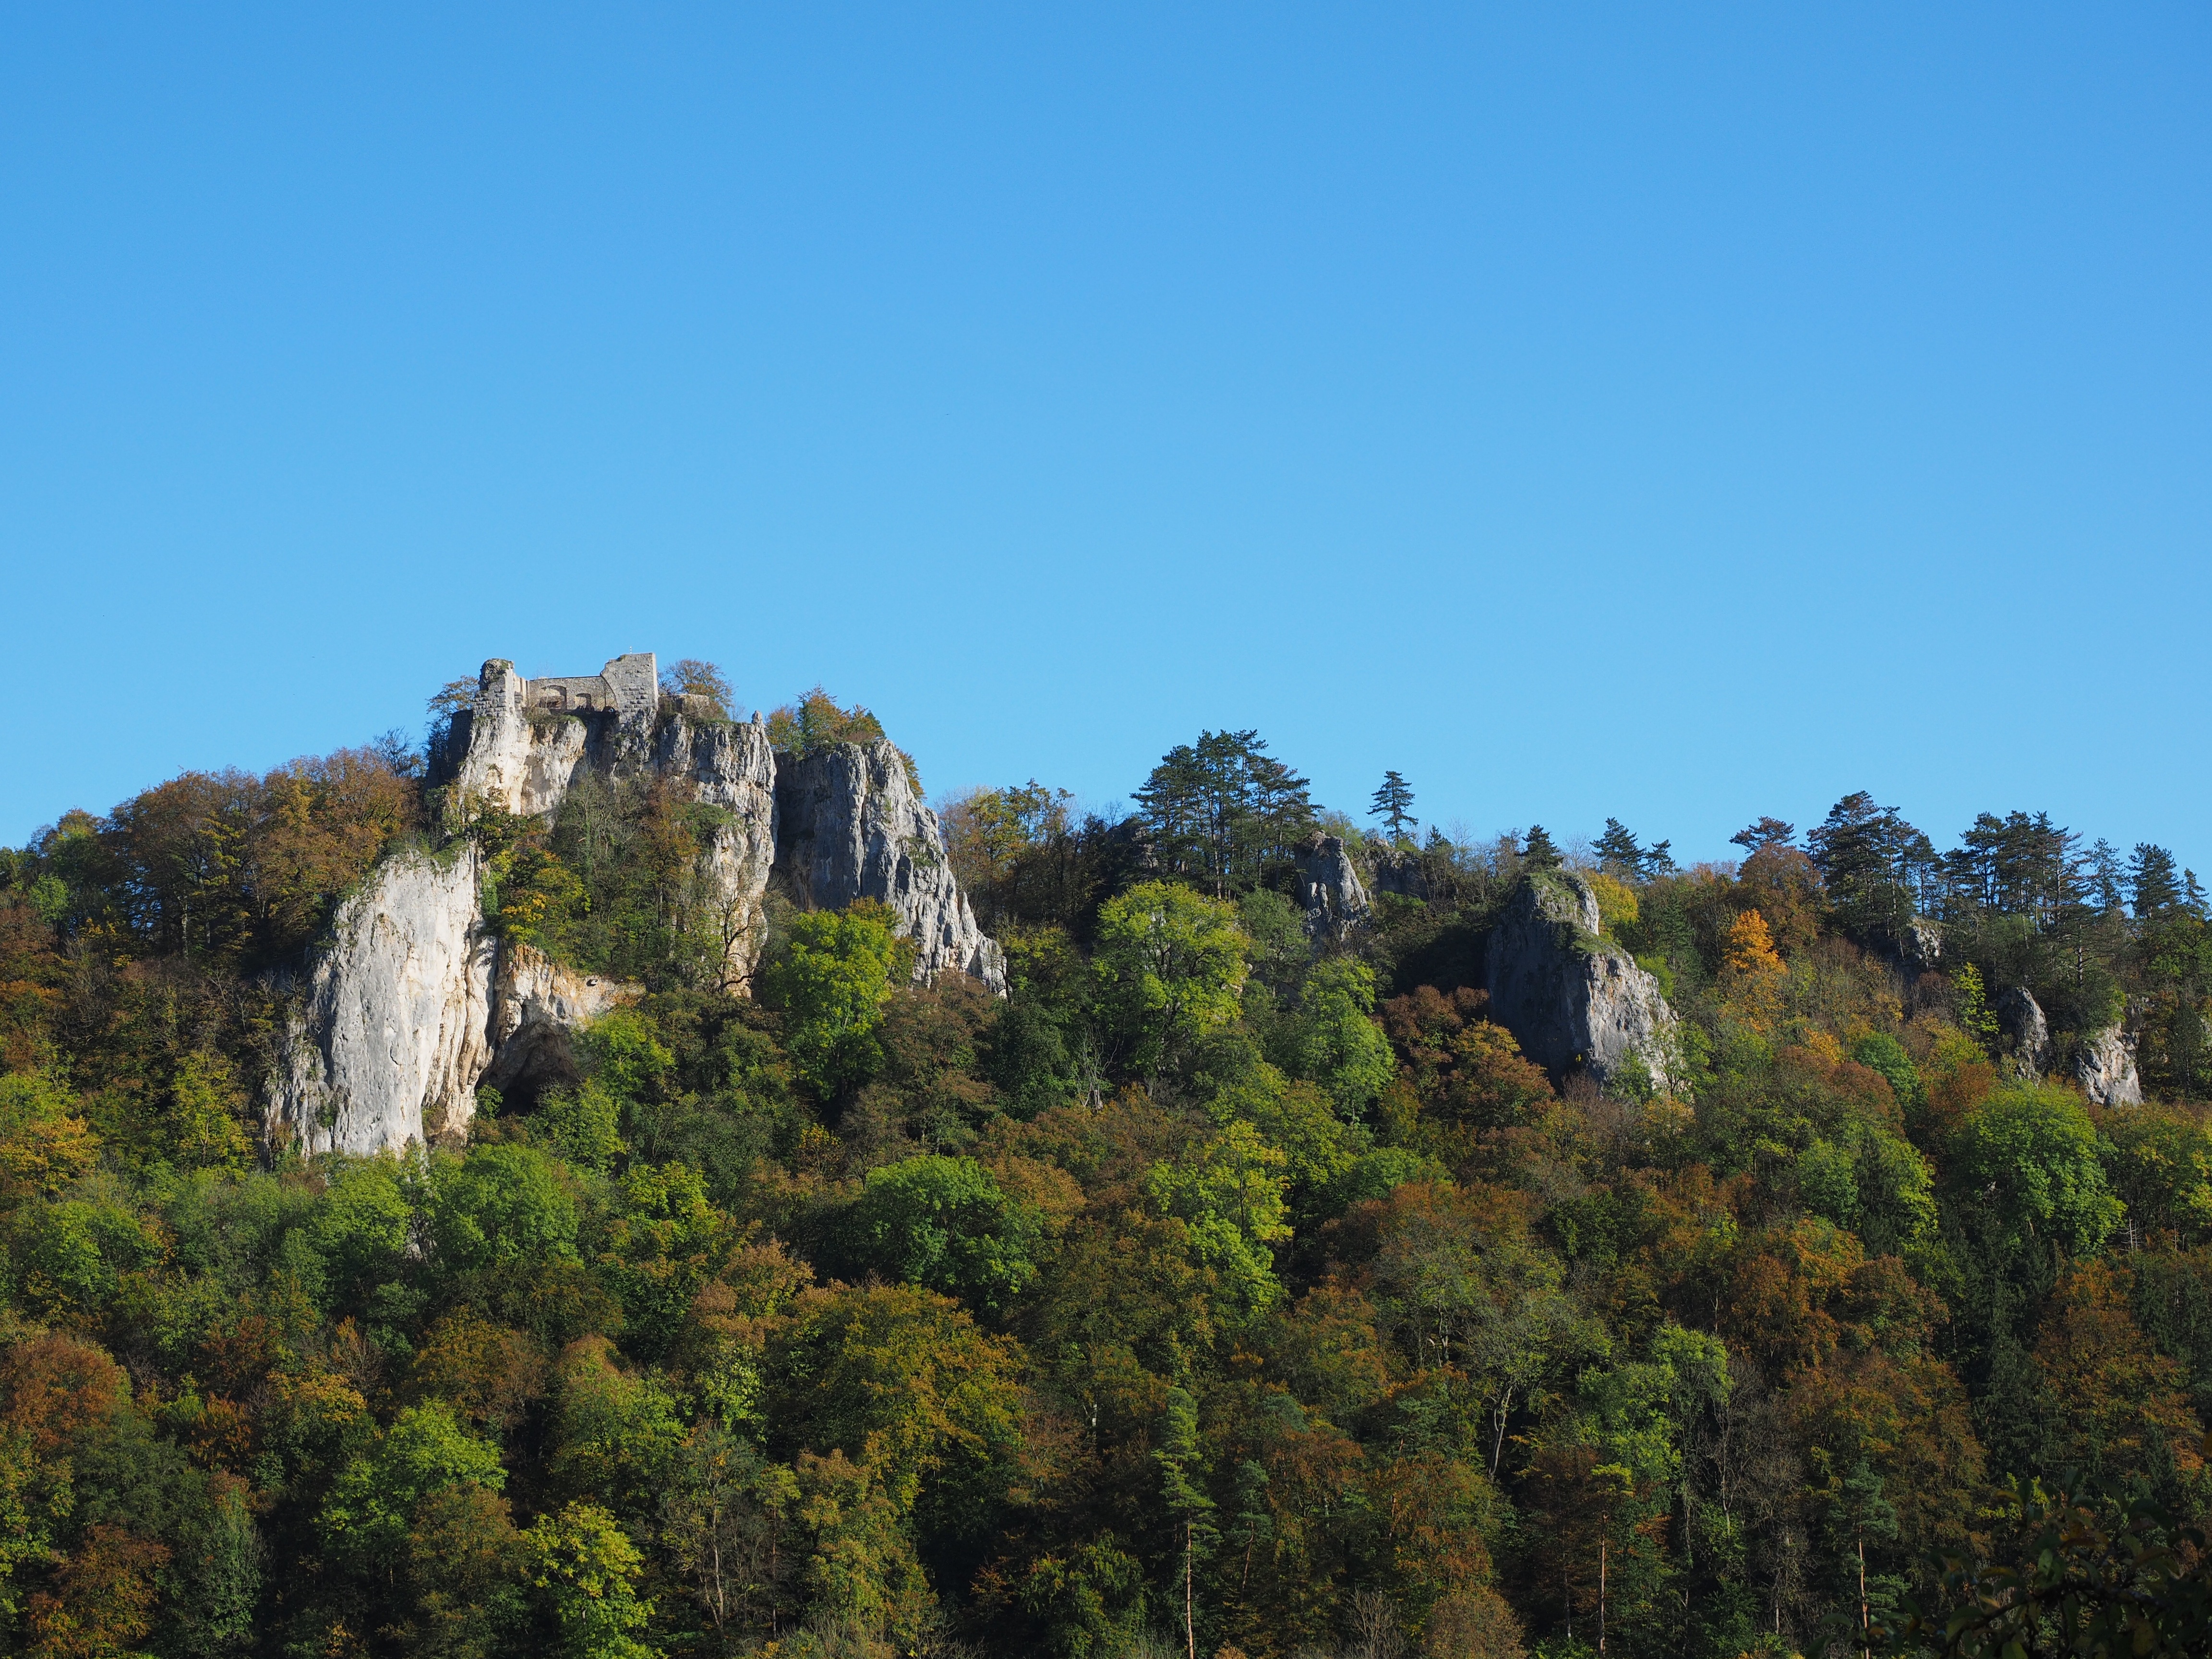
landscape, tree, nature, forest, rock, wilderness, mountain, hill, valley, mountain range, cliff, idyllic, autumn, park, castle, ruin, terrain, ridge, plateau, viewpoint, ecosystem, destination, swabian alb, biome, baden wurttemberg, rocky landscape, height burg, blaubeuren, natural environment, geographical feature, mountainous landforms, ruin hohengerhausen, rusenschloss, gerhausen, blue valley, large cave, neanderthal cave, neanderthals